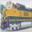
Label: train